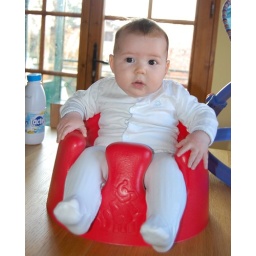
Me in my red seat